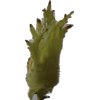
Label: peanut_shell_1x